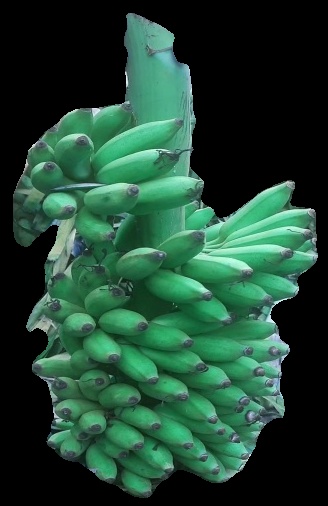
Variety: elakki-bale
Grade: grade1